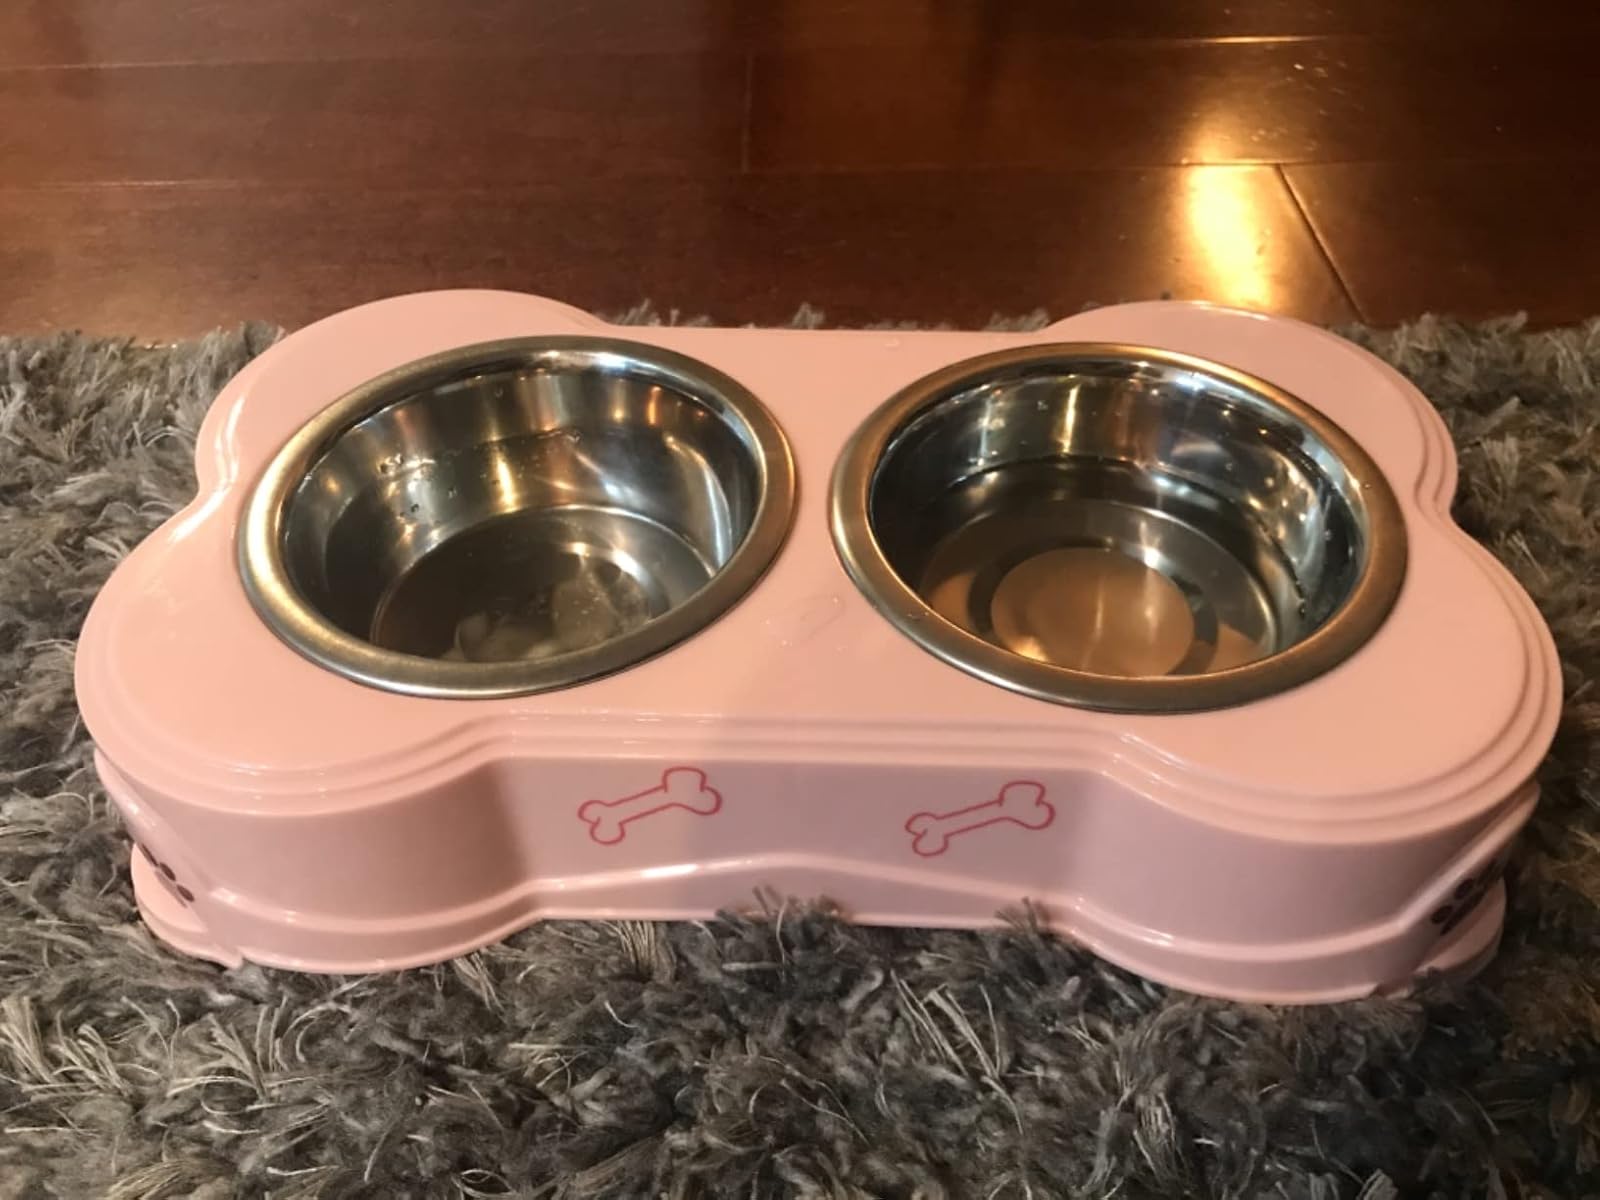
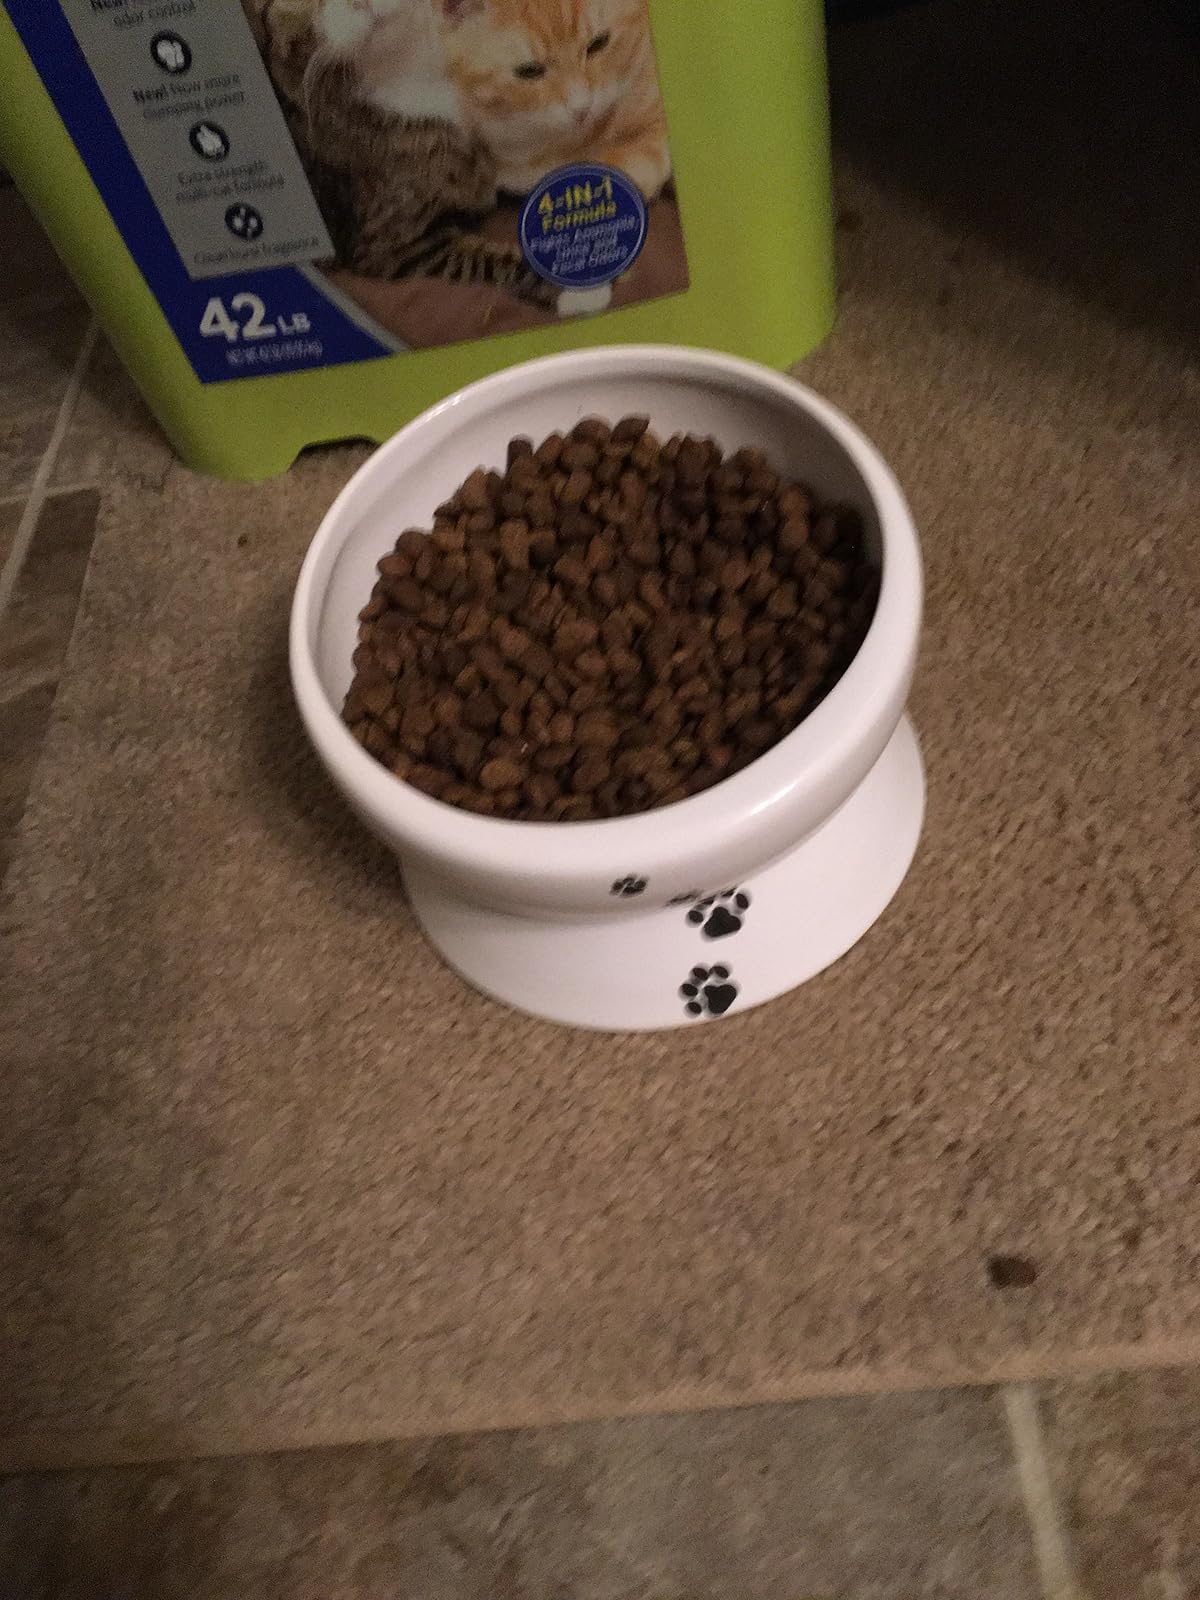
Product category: items_bowl
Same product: no